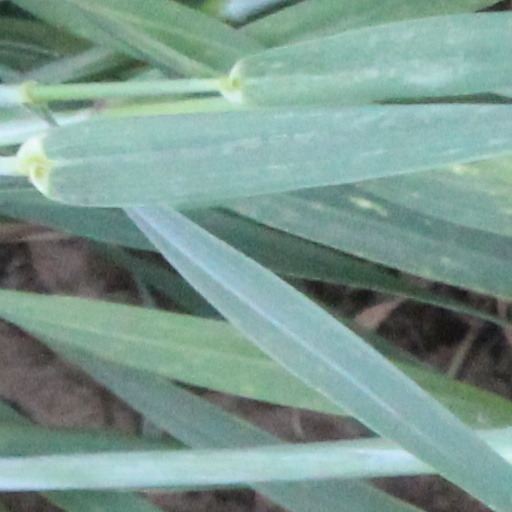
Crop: wheat